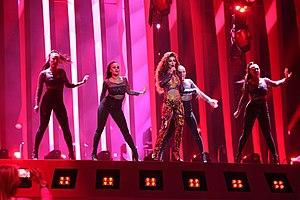
Fuego est une chanson de la chanteuse grecque Eleni Foureira. C'est la chanson représentant Chypre au Concours Eurovision de la chanson 2018 à Lisbonne, au Portugal. Elle a terminé en 2ᵉ position lors de la finale, derrière la chanson gagnante israélienne Toy de Netta. Le titre de la chanson a été annoncé au public le 25 janvier 2018, et a été écrit par le producteur et compositeur gréco-suédois Alex P. Le clip a été présenté le 2 mars 2018 et la chanson est sortie une semaine plus tard en téléchargement numérique.